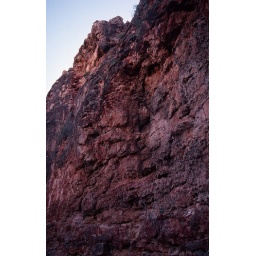
Ancient red rock wall of the canyon, formed by the water in Yardie Creek.Cape Range National Park.Northern Western Australia.